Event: Nepal Earthquake
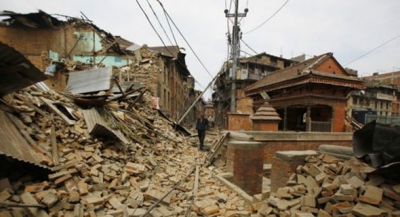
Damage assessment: damage